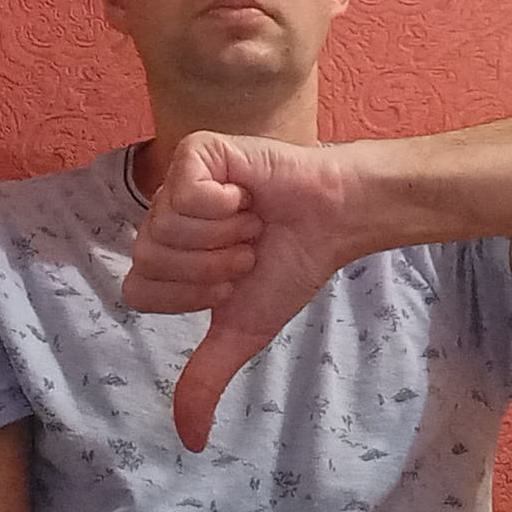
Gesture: dislike